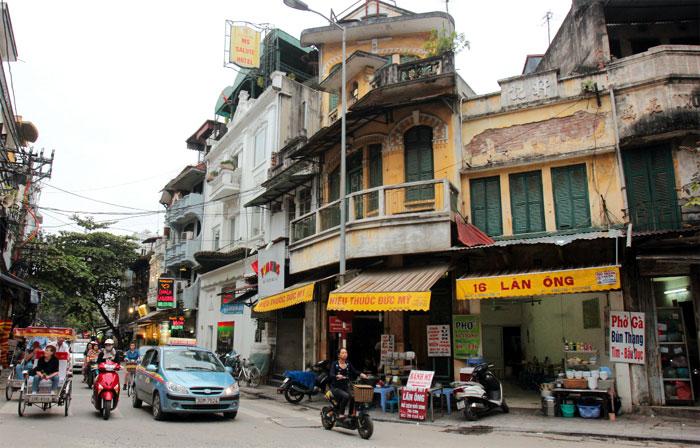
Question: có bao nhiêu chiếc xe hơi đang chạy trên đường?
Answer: có hai chiếc xe hơi đang chạy trên đường